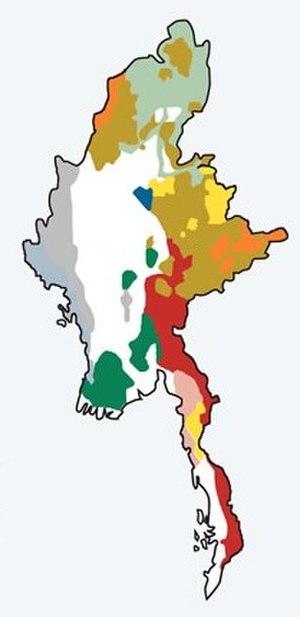
Carte ethnolinguistique de Birmanie (Myanmar). Sources de données: M.J. Smith, ""Burma: Insurgency and the Politics of Ethnicity"" (London: Zed Books Ltd 1991) Key: